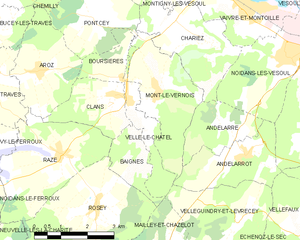
Carte des communes françaises